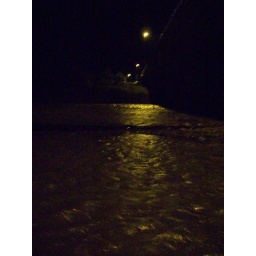
a view of the river where we sat on our first night in furano, eating pizza and singing songs